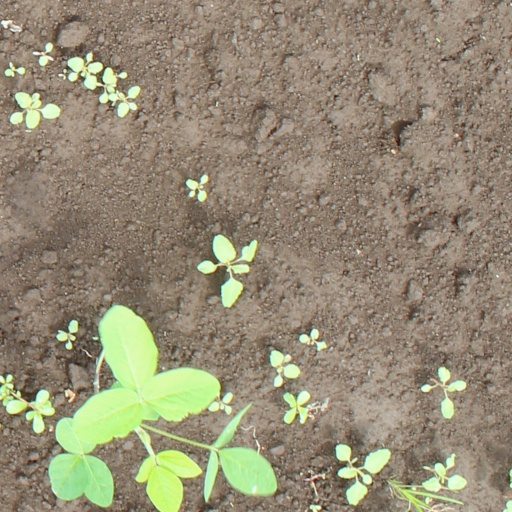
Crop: soybean